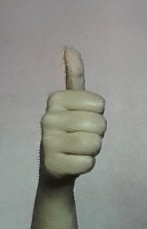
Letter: aleff